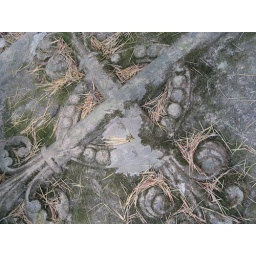
cross in church of st. john